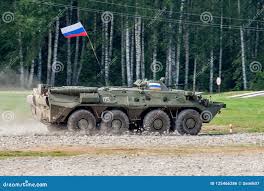
Label: BTR